Michael Felke

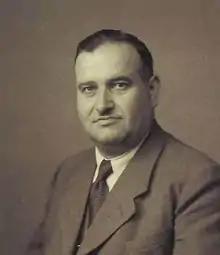
Michael Felke.

Michael Felke (Laufersweiler, 18 April 1895 - Sohren, 8 April 1977) was a German furniture manufacturer.